USS Cavalla (SS-244)

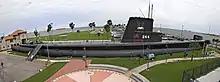
USS "Cavalla" (SS-244), at the Seawolf Park in Galveston, Texas.

"Cavalla" was reclassified an "auxiliary submarine", AGSS-244, in July 1963. "Cavalla" was decommissioned and struck from the Naval Register on 30 December 1969.